Traditional Khmer housing

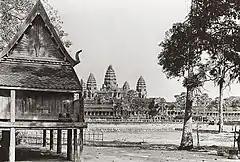
Khmer traditional house in front of Angkor Wat taken between 1919 - 1926.

The earliest record of Cambodian housing is from the Chinese record of Funan kingdom (1st-7th century AD) where the residents were described as people who lived on stilt houses, cultivated rice and sent tributes of gold, silver, ivory and exotic animals. The people built their houses over the ground and made them accessible by ladders as seen across Cambodia today. The Chinese accounts also mentioned the walled towns, dwelling houses and palaces.